Infinity, Inc.

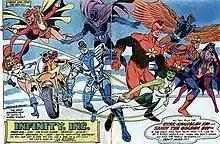
La Garro appearing alongside the founding Infinitors in a promotion for "Infinity, Inc." from "All-Star Squadron" #28.

Dan DiDio revealed at a DC Nation panel in Los Angeles that a new Infinity, Inc. ongoing series would debut in September 2007 with John Henry Irons as the main character. The book was written by Peter Milligan with art by Max Fiumara.